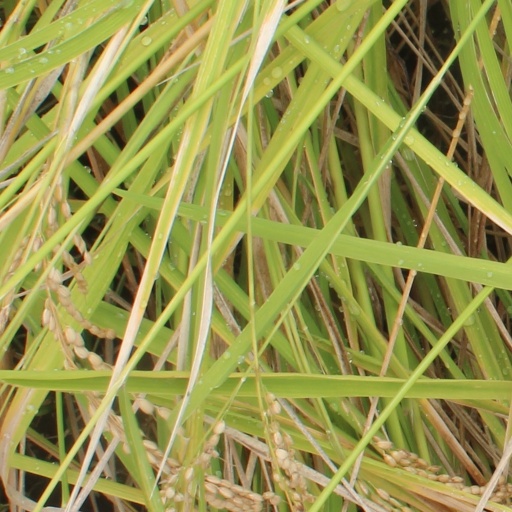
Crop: rice